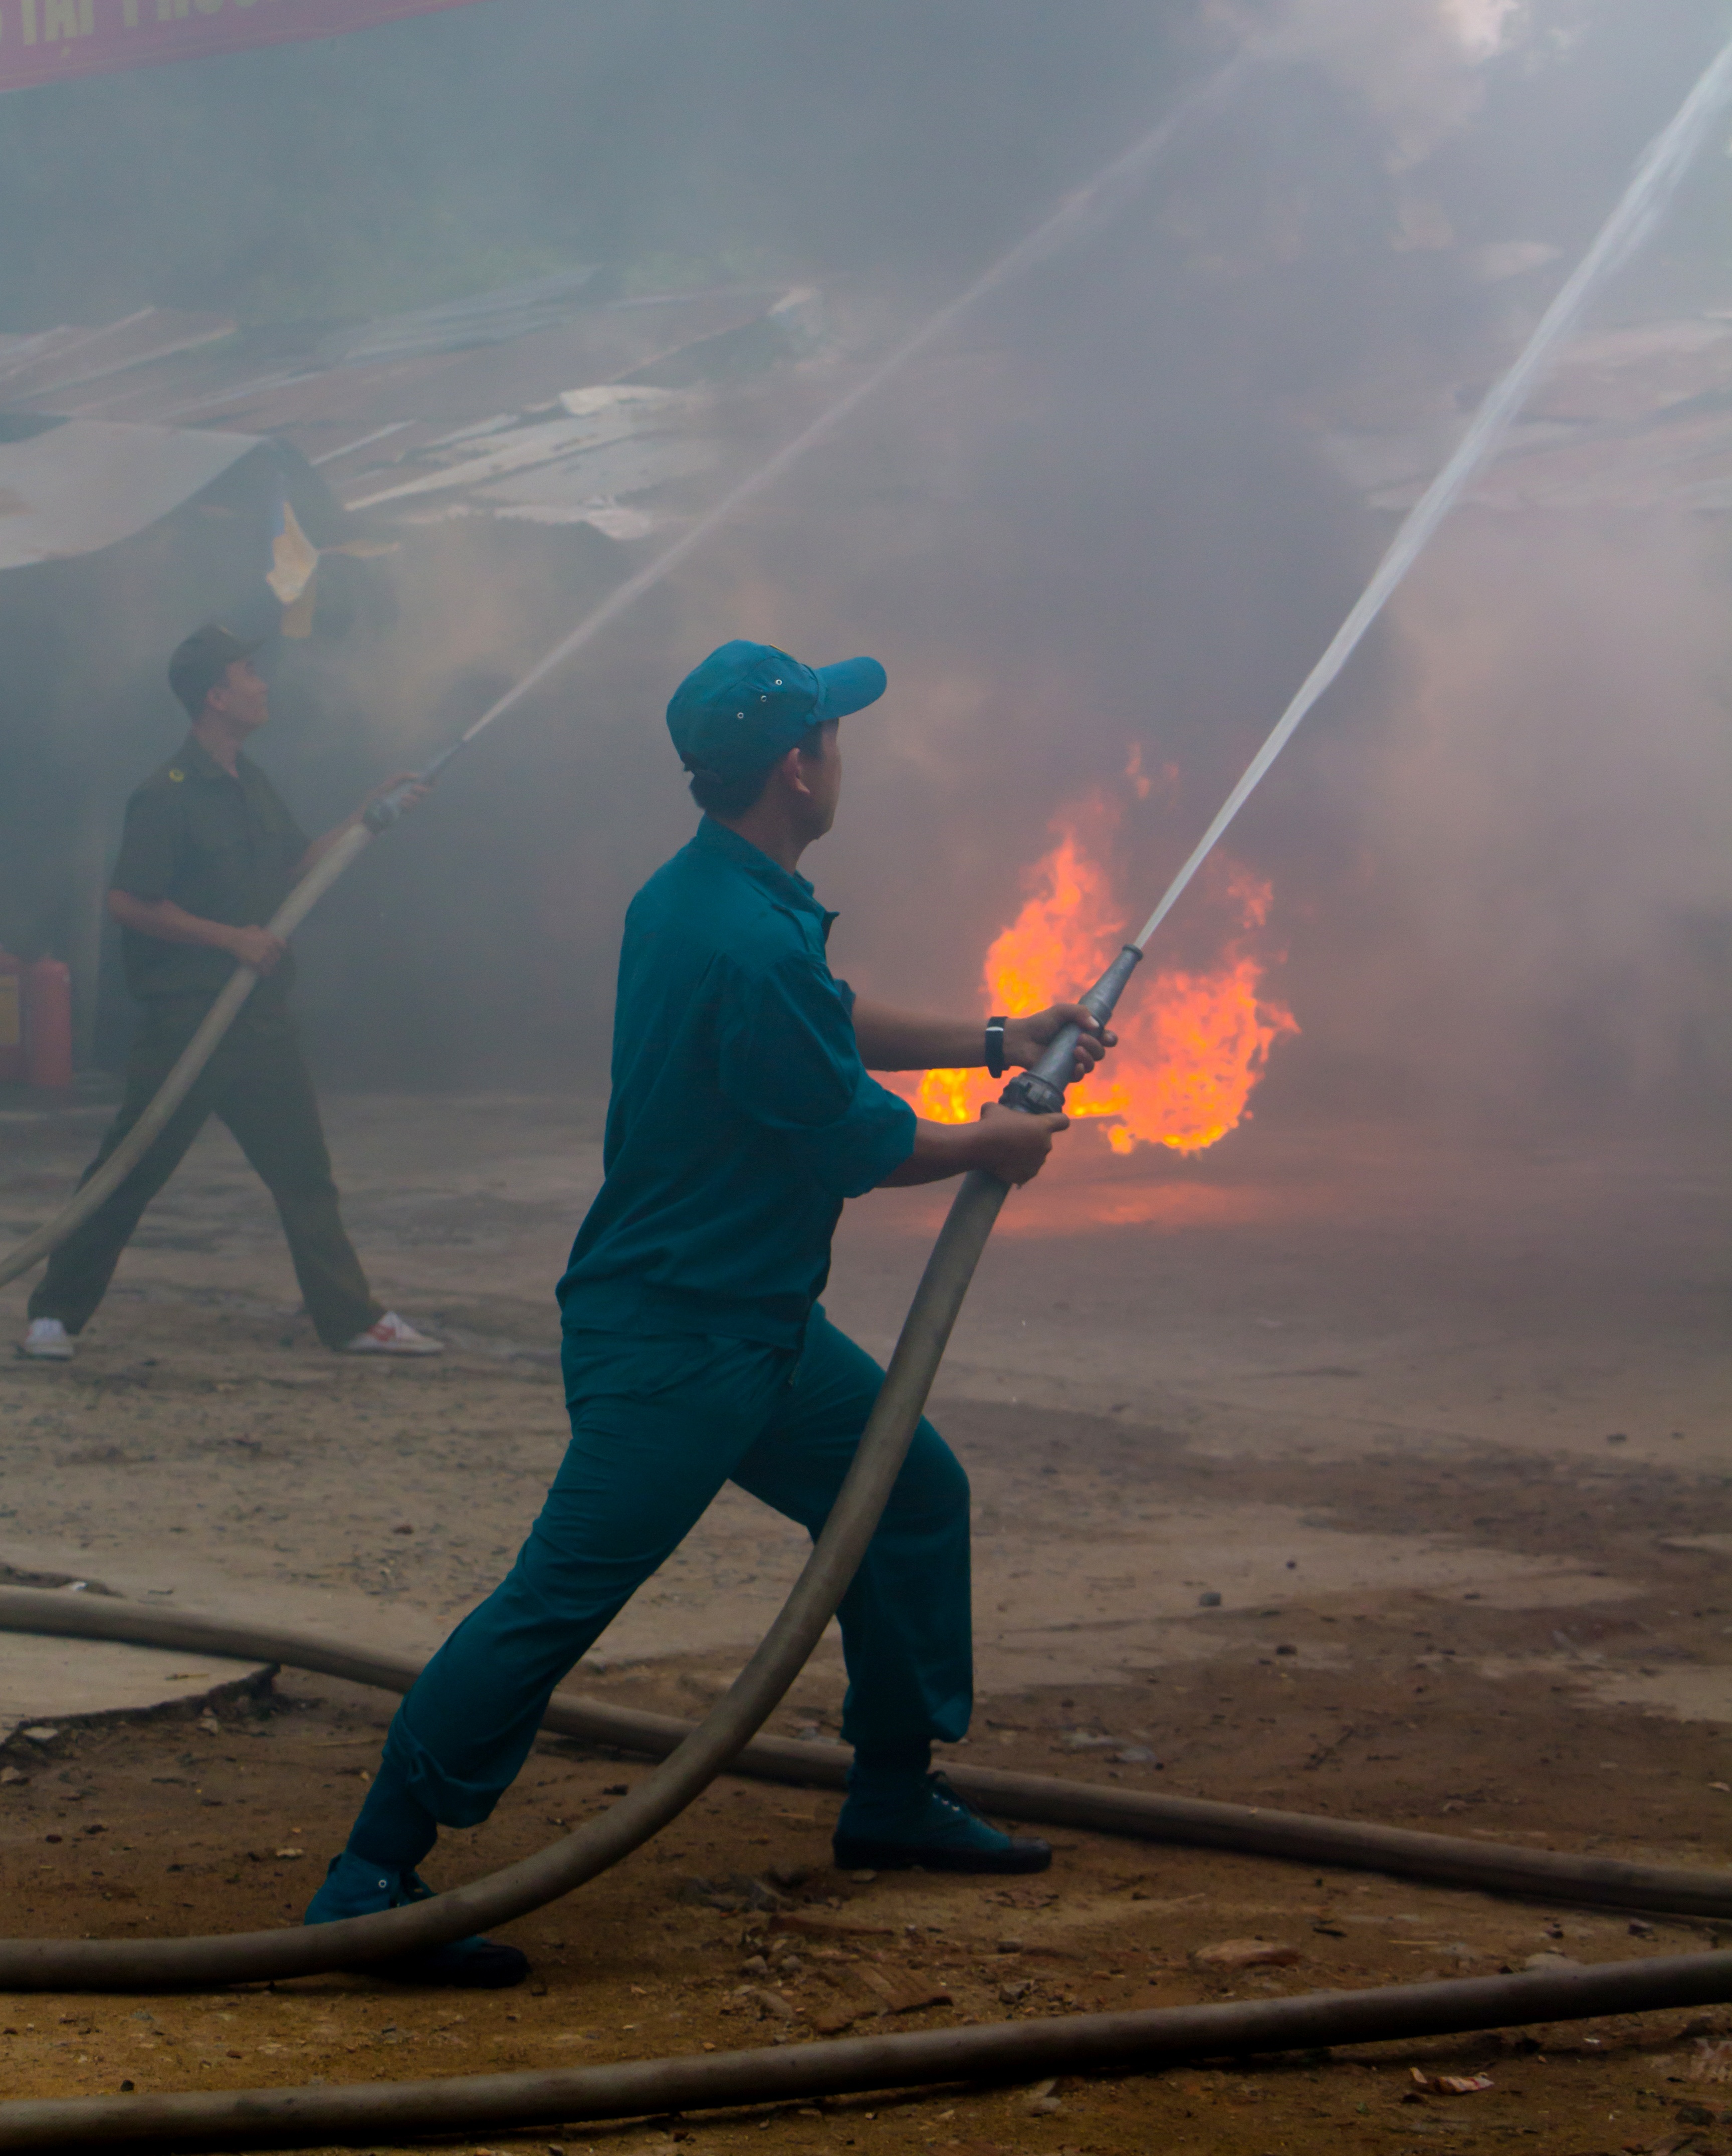
run, home, male, collection, electricity, room, page, write, pagoda, atmosphere of earth